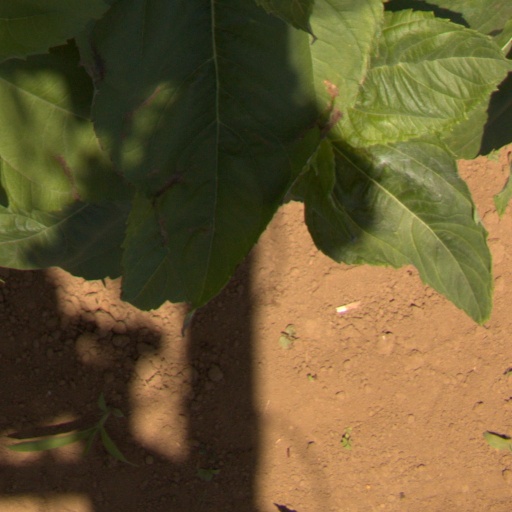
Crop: Jerusalem artichoke